Colorado State University

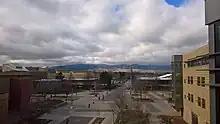
CSU Plaza overlooking from the top balcony of Natural Resource Building

Colorado State University is located in Fort Collins, Colorado, a mid-size city of approximately 142,000 residents at the base of the Front Range of the southern Rocky Mountains. The university's main campus is located in central Fort Collins and includes a veterinary teaching hospital. CSU is also home to a Foothills Campus, a agricultural campus, and the Pingree Park mountain campus. CSU uses for research centers and Colorado State Forest Service stations outside of Larimer County.